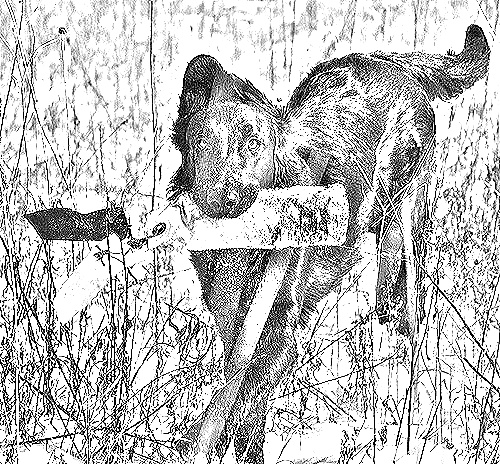
Portrait style: Sketch Portrait